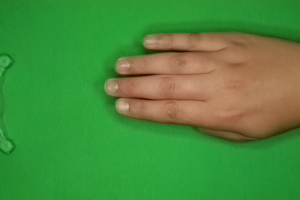
Label: paper